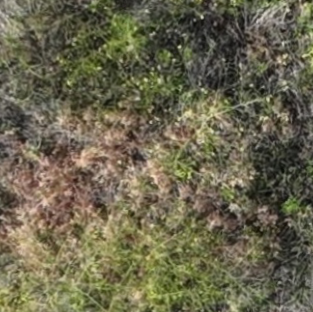
Month: july